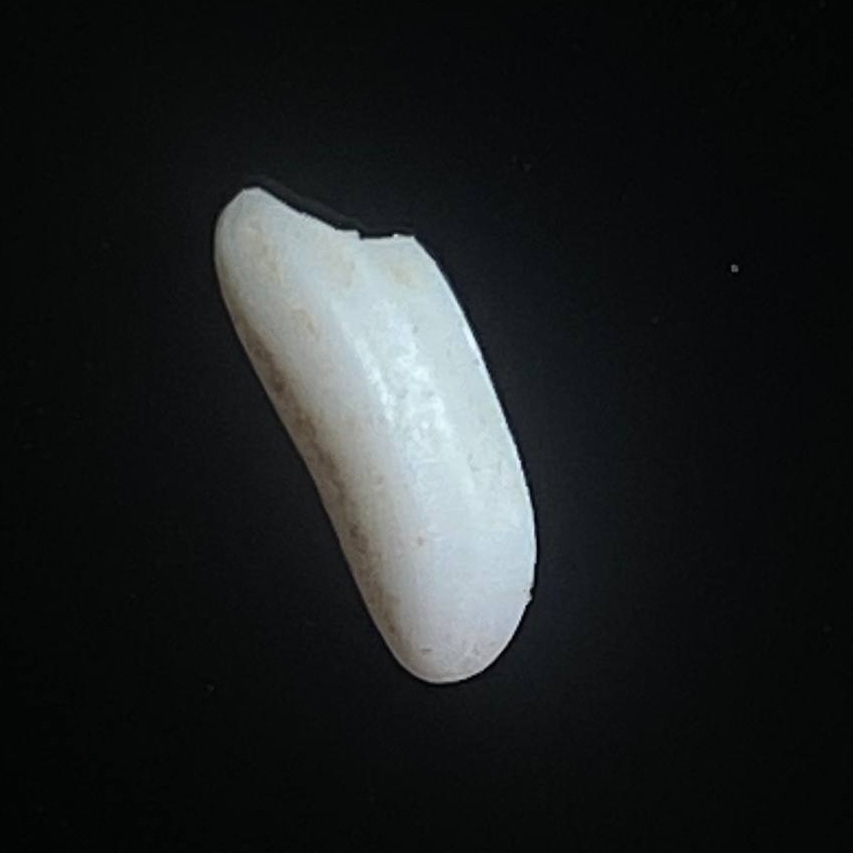
Rice variety: Lal_Binni